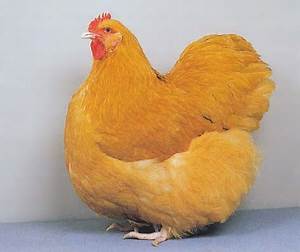
Label: chicken